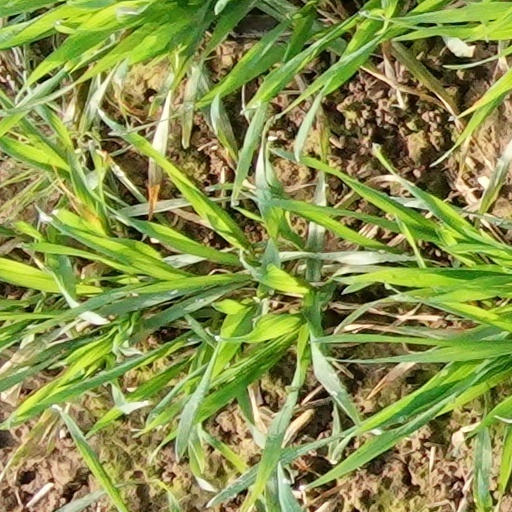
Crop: wheat